52nd Light Anti-Aircraft Brigade (United Kingdom)

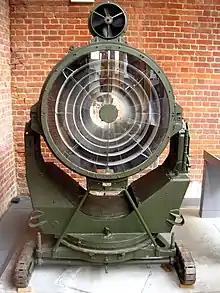
90 cm 'Projector Anti-Aircraft', displayed at Fort Nelson, Hampshire.

On the outbreak of war, these regiments deployed 159 S/Ls; by 6 June 1940 they had 297 90 cm S/Ls and four of the newer 150 cm model.